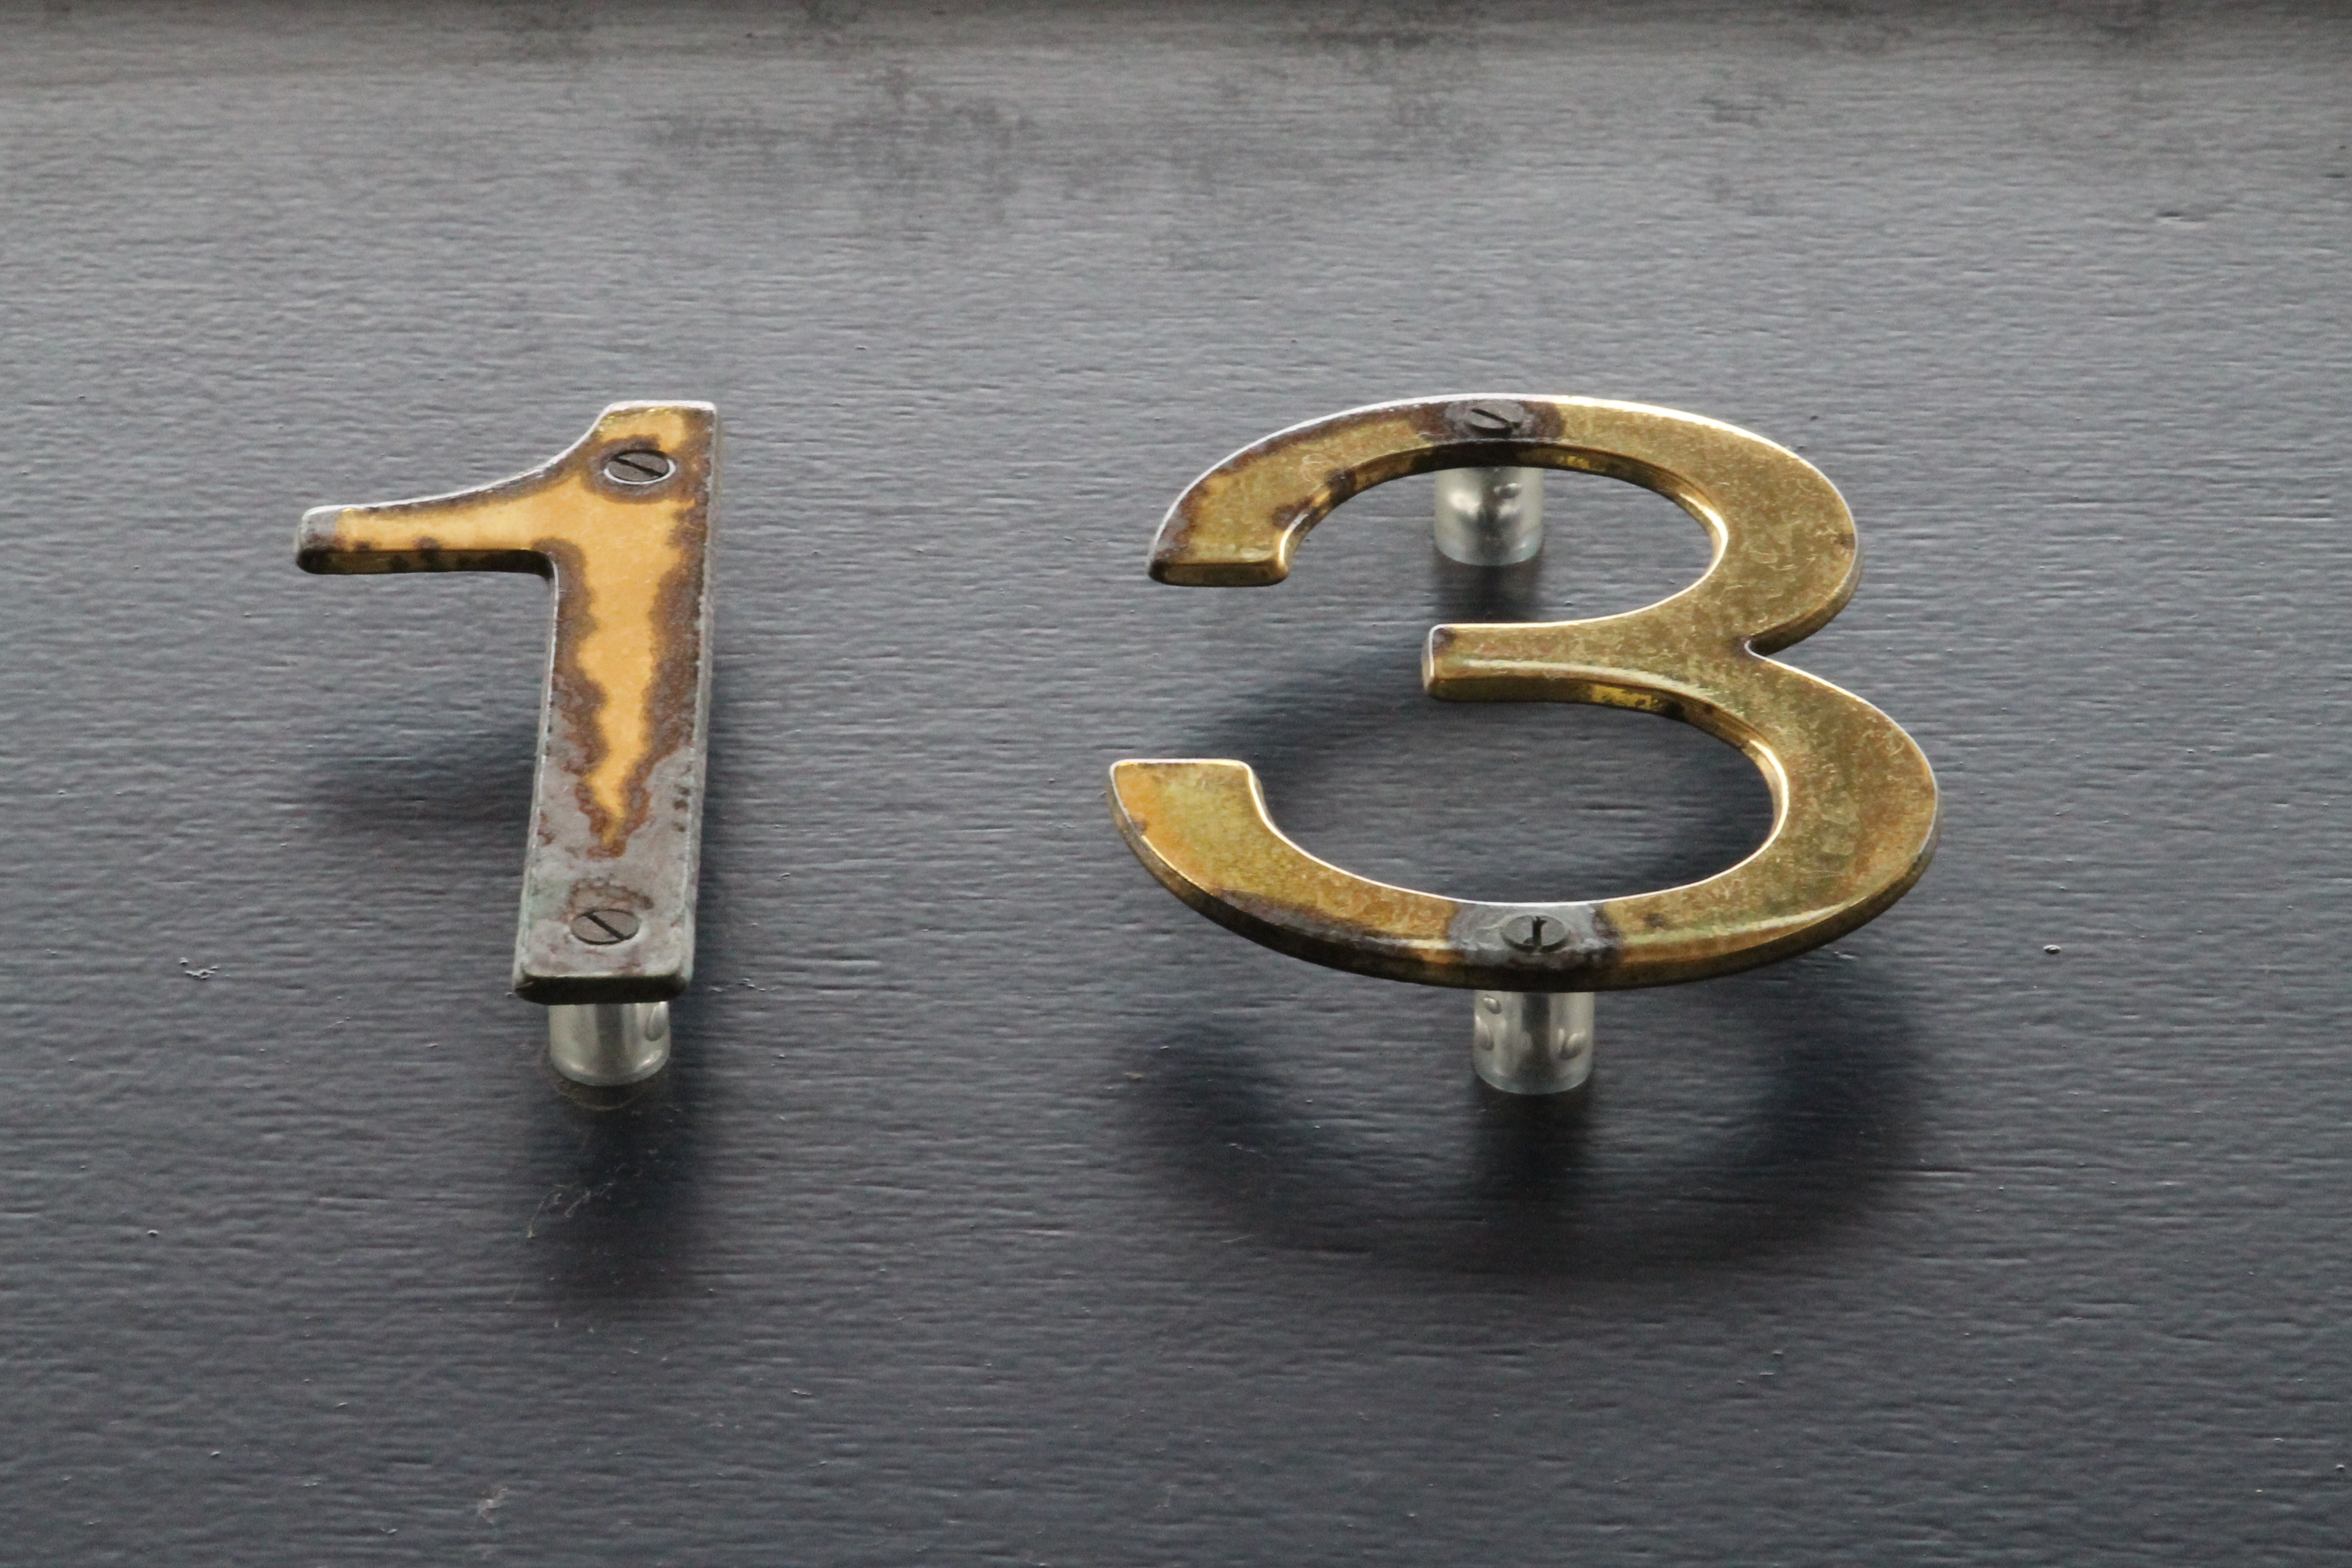
number, symbol, metal, jewellery, figure, brass, earrings, thirteen, fashion accessory